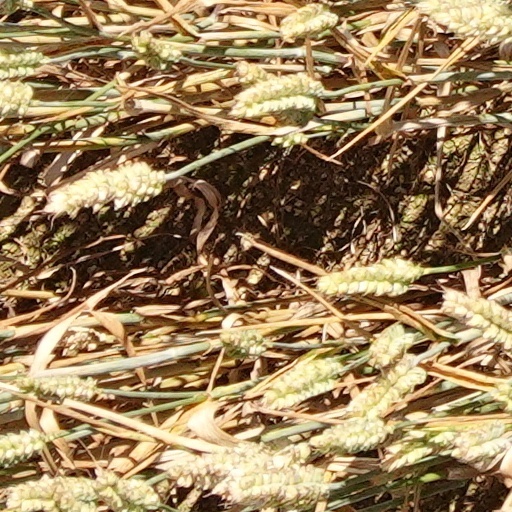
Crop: wheat